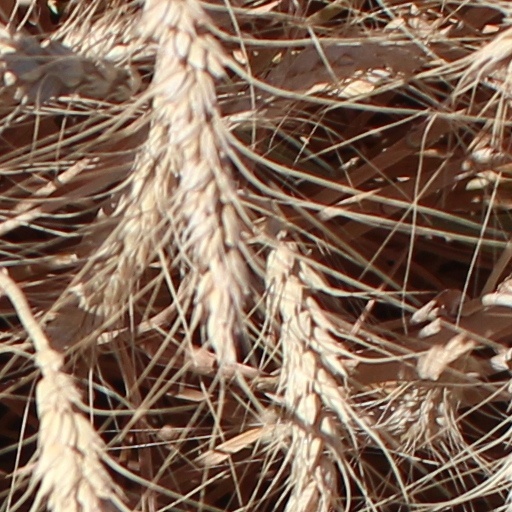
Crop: wheat